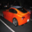
Label: automobile